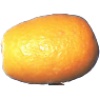
Label: Kumquats 1